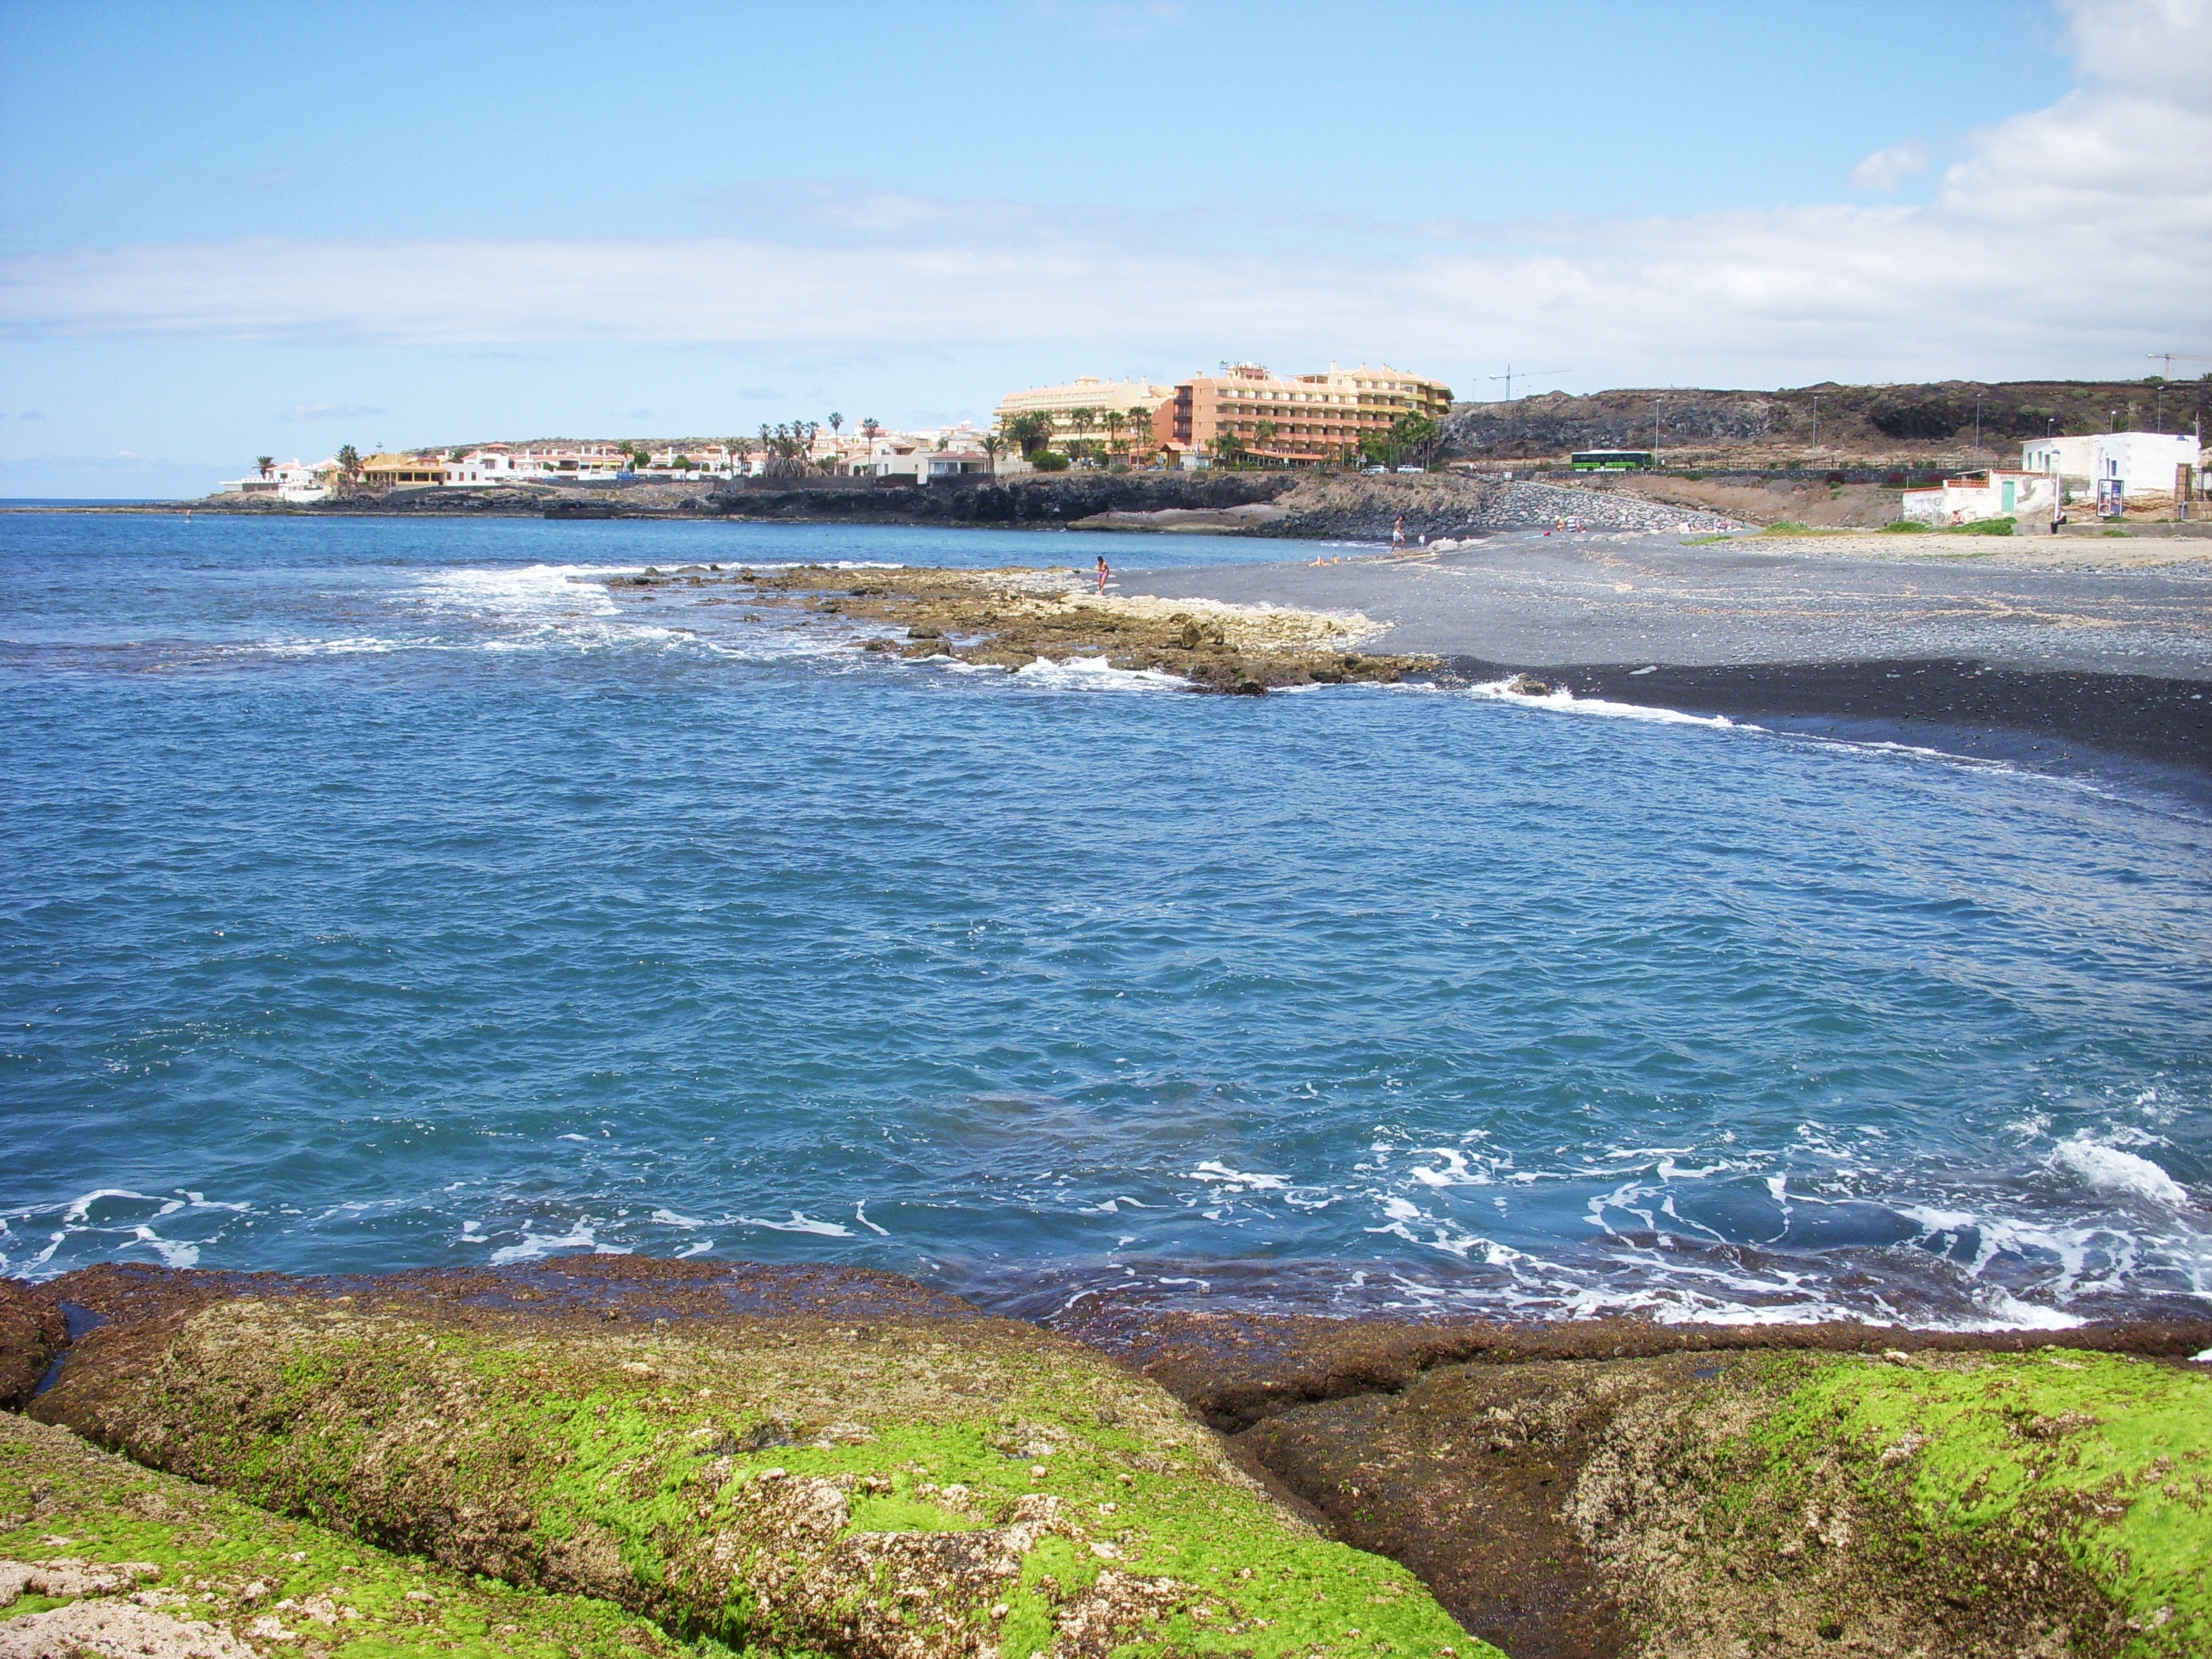
beach, sea, coast, water, ocean, horizon, shore, vacation, cliff, cove, bay, terrain, body of water, tenerife, cape, islet, landform, la caleta